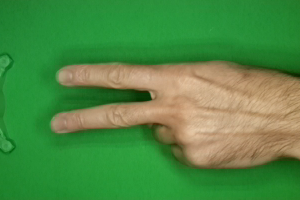
Label: scissors